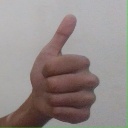
अक्षर: थ